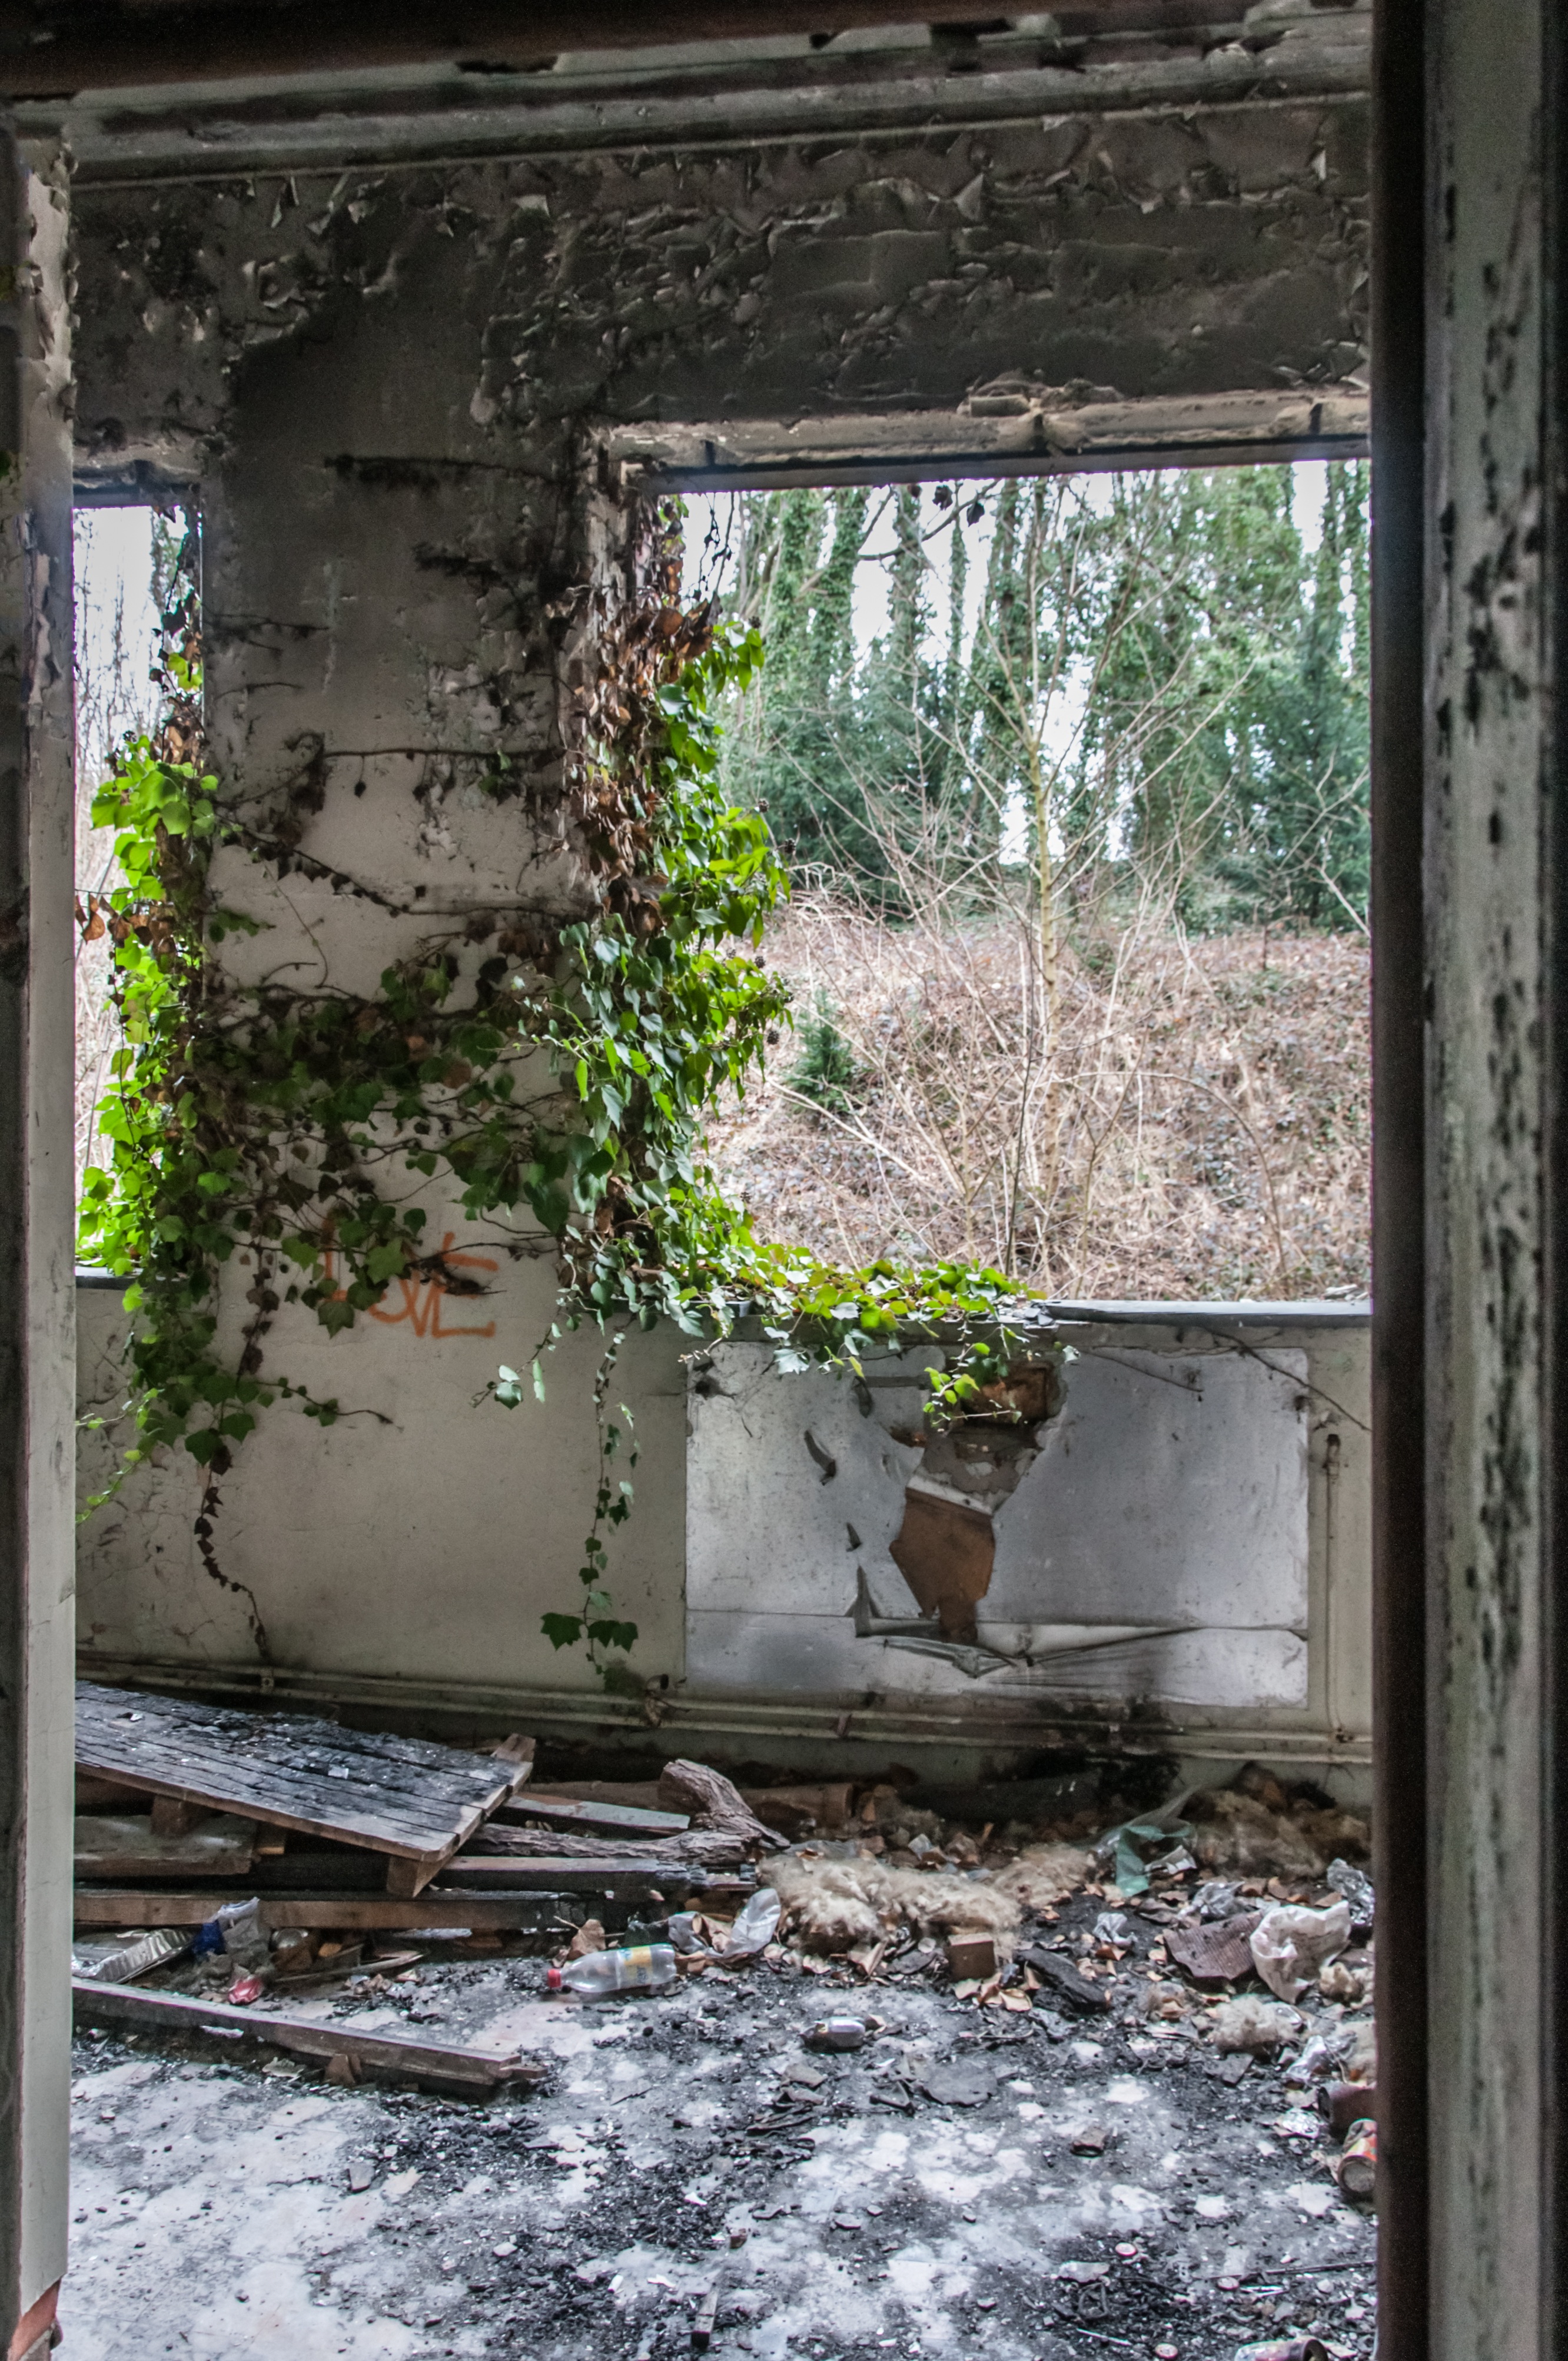
rock, house, flower, window, building, old, home, wall, backyard, garden, graffiti, door, background, ruins, yard, expired, leave, urban area